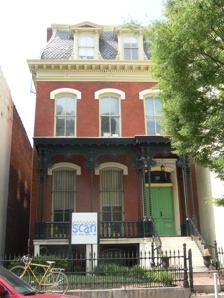
Building: Joseph P. Winston House
Country: United States of America
Year built: 1874
United States historic place Joseph P. Winston House U.S. National Register of Historic Places U.S. Historic district Contributing property Virginia Landmarks Register Joseph P. Winston House, August 2011 Show map of Virginia Show map of the United States Location 101-103 E. Grace St., Richmond, Virginia Coordinates 37°32′38″N 77°26′32″W / 37.54389°N 77.44222°W / 37.54389; -77.44222 Area less than one acre Built 1873 ( 1873 ) -1874, 1920 Architect Lee, Duncan Architectural style Spanish-Mediterranean Revival Part of Grace Street Commercial Historic District ( ID98000739 ) NRHP reference No. 79003295 VLR No. 127-0222 Significant dates Added to NRHP June 11, 1979 Designated CP July 13, 1998 Designated VLR February 21, 1978 Joseph P. Winston House , also known as the Winston House , is a historic residence in Richmond, Virginia , United States . It was built in 1873-1874 for wholesale grocer Joseph P. Winston, and is a 2 + 1 ⁄ 2 -story, three-bay, brick residence.  It features a half-story, ogee-curved mansard roof with black slate shingles.  It also has an elaborate cast-iron front porch and original cast-iron picket fence with gate.  Also included is the adjacent Richmond Art Company Building.  It was designed in 1920 by prominent architect Duncan Lee , and is a three-story, stuccoed brick building in a Spanish-Mediterranean Revival style. It was added to the National Register of Historic Places on June 11, 1979. It is located in the Grace Street Commercial Historic District . See also National Register of Historic Places listings in Richmond, Virginia References